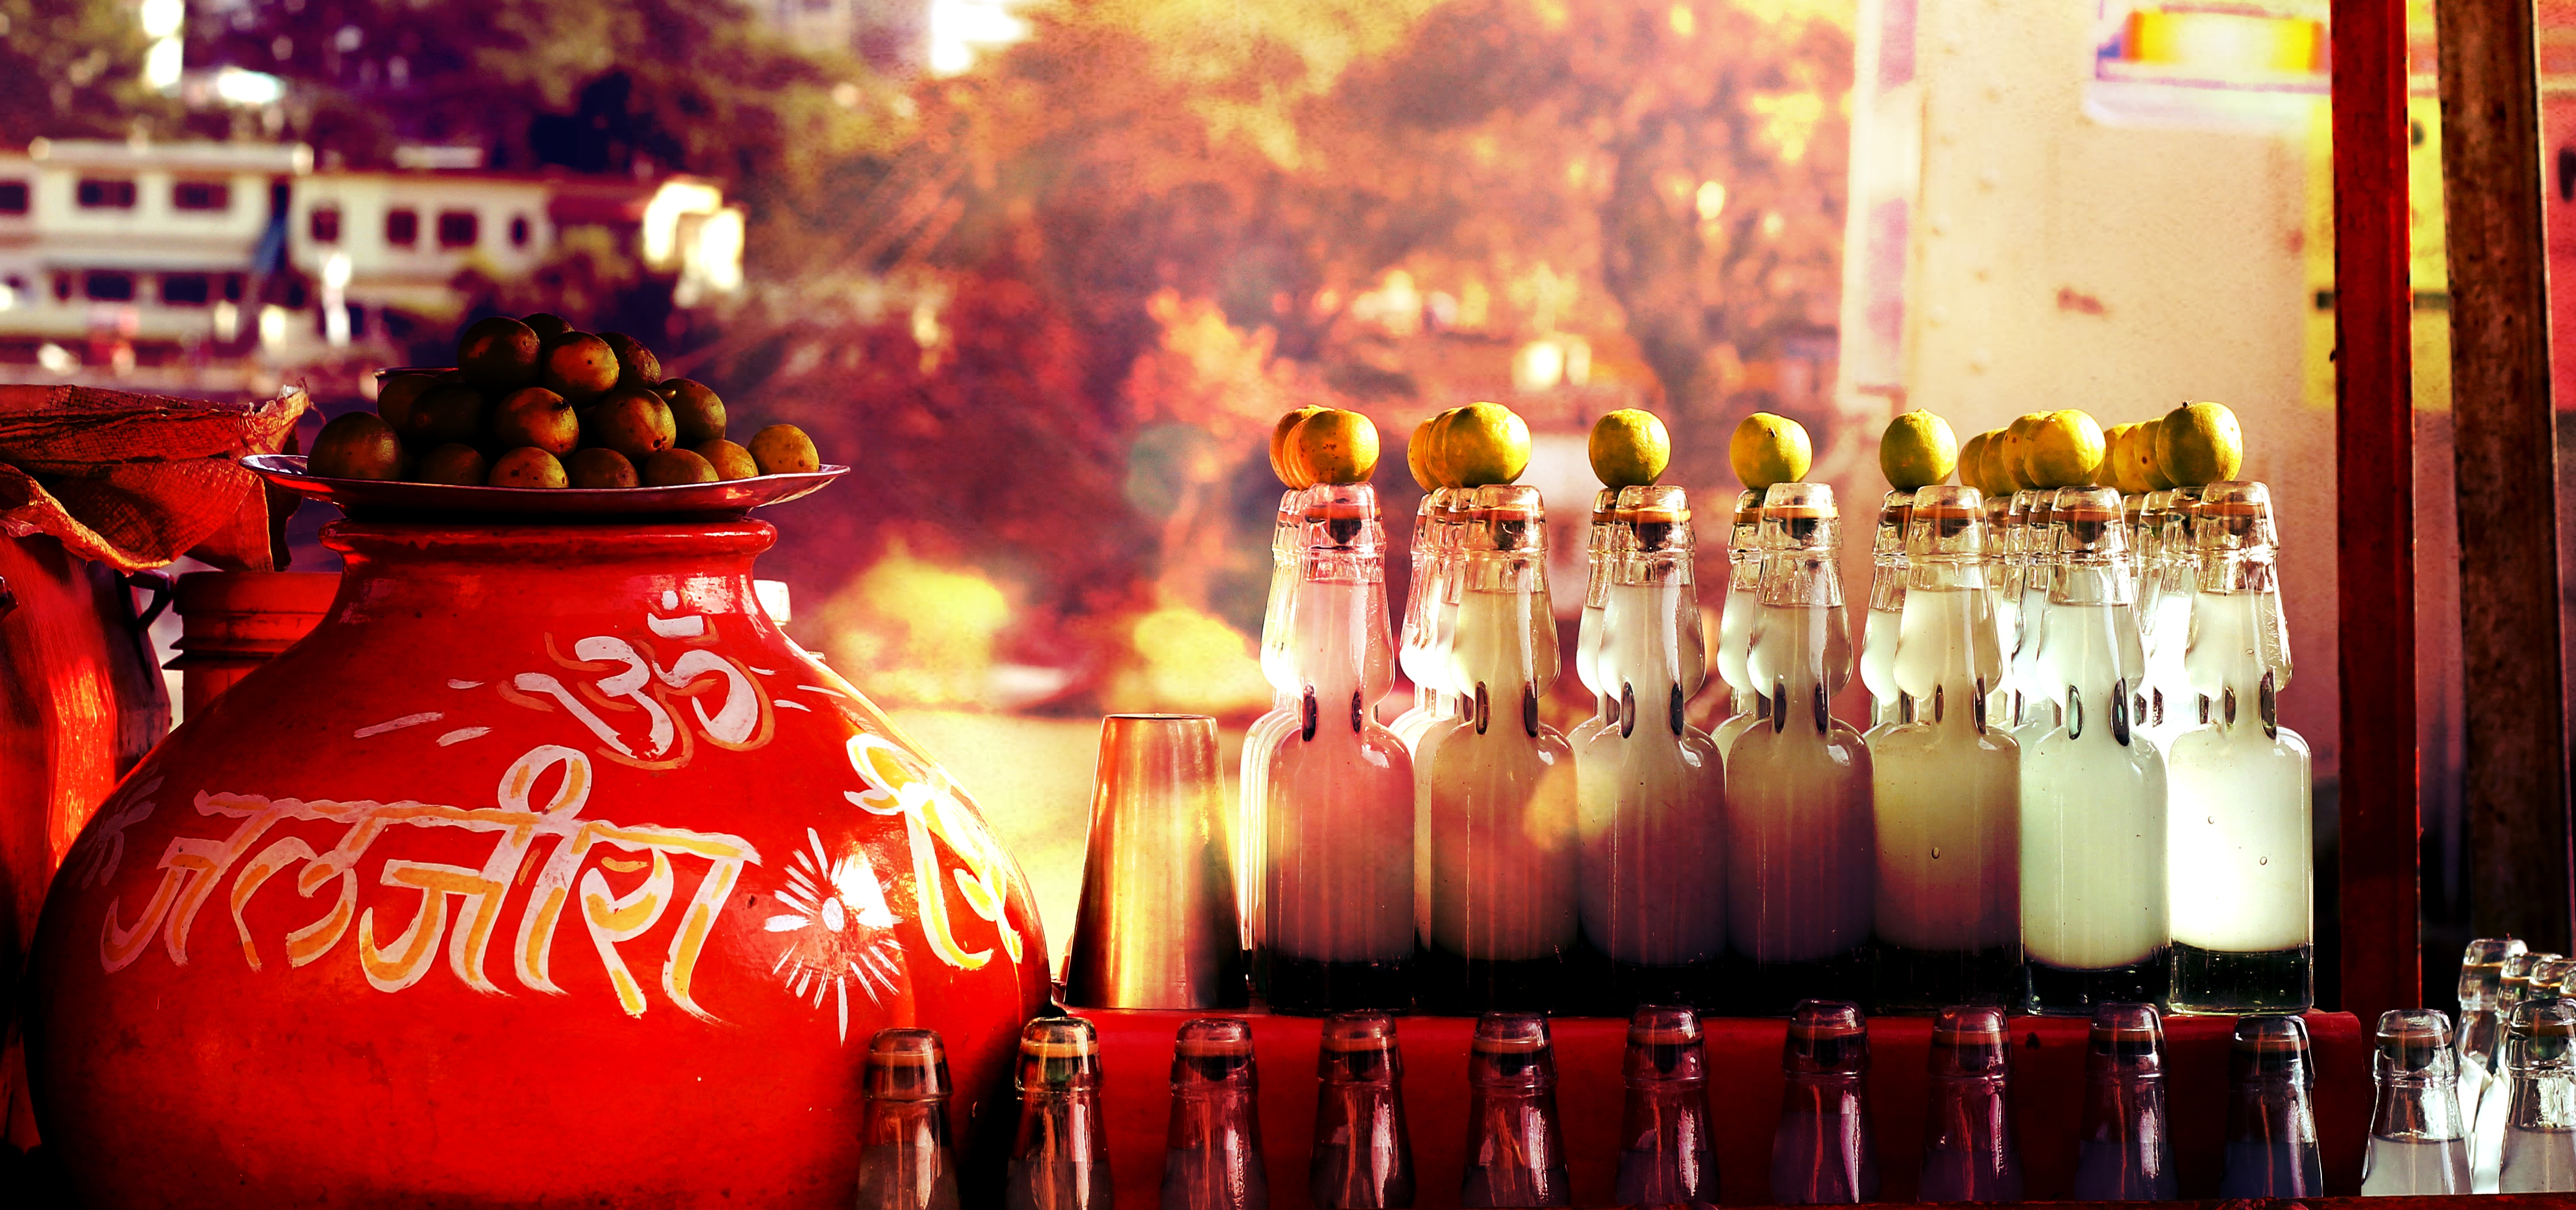
restaurant, bar, red, drink, bottles, liqueur, arabic